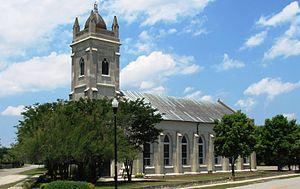
Le district historique de Moultrieville – ou Moultrieville Historic District en anglais – est un district historique américain situé à Sullivan's Island, dans le comté de Charleston, en Caroline du Sud. Il est inscrit au Registre national des lieux historiques depuis le 6 septembre 2007.